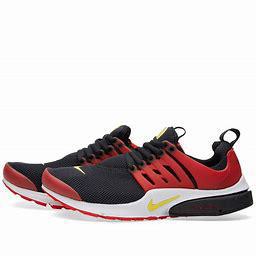
Brand: Nike
Model: Air Presto Essential